Ragnar Gustavsson

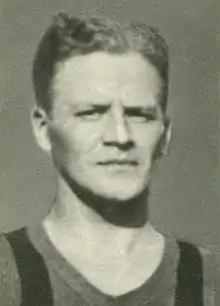

Ragnar Gustavsson (28 September 1907 – 19 May 1980) was a Swedish football forward who played for Sweden in the 1934 FIFA World Cup. He also played for GAIS.